Yokosuka Ro-go Ko-gata

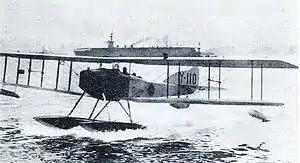

The Yokosuka Ro-go Ko-gata (YokoSho-shiki Ro-go Ko-gata) was a Japanese reconnaissance floatplane developed during the First World War by the Japanese Navy Arsenal at Yokosuka, and one of the first indigenous Japanese aircraft to enter production. There were 218 of these aircraft built for the Imperial Japanese Navy, which remained in use until 1928.